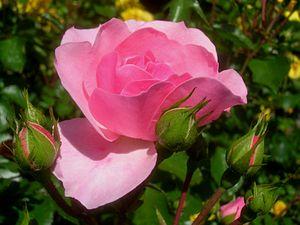
Le prix All-America Rose Selections est un prix annuel qui a été décerné de 1940 à 2013 aux États-Unis dans le domaine de la culture de la rose pour la variété la plus exceptionnelle. Ce prix était considéré dans ce domaine comme le plus prestigieux des États-Unis. Il a cessé en 2013 pour être remplacé par les American Garden Rose Selections.